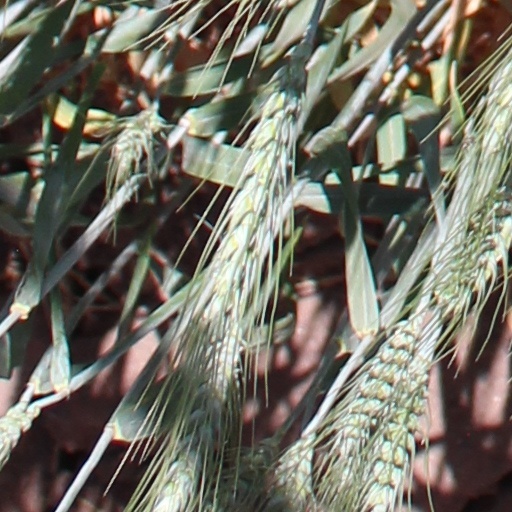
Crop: wheat